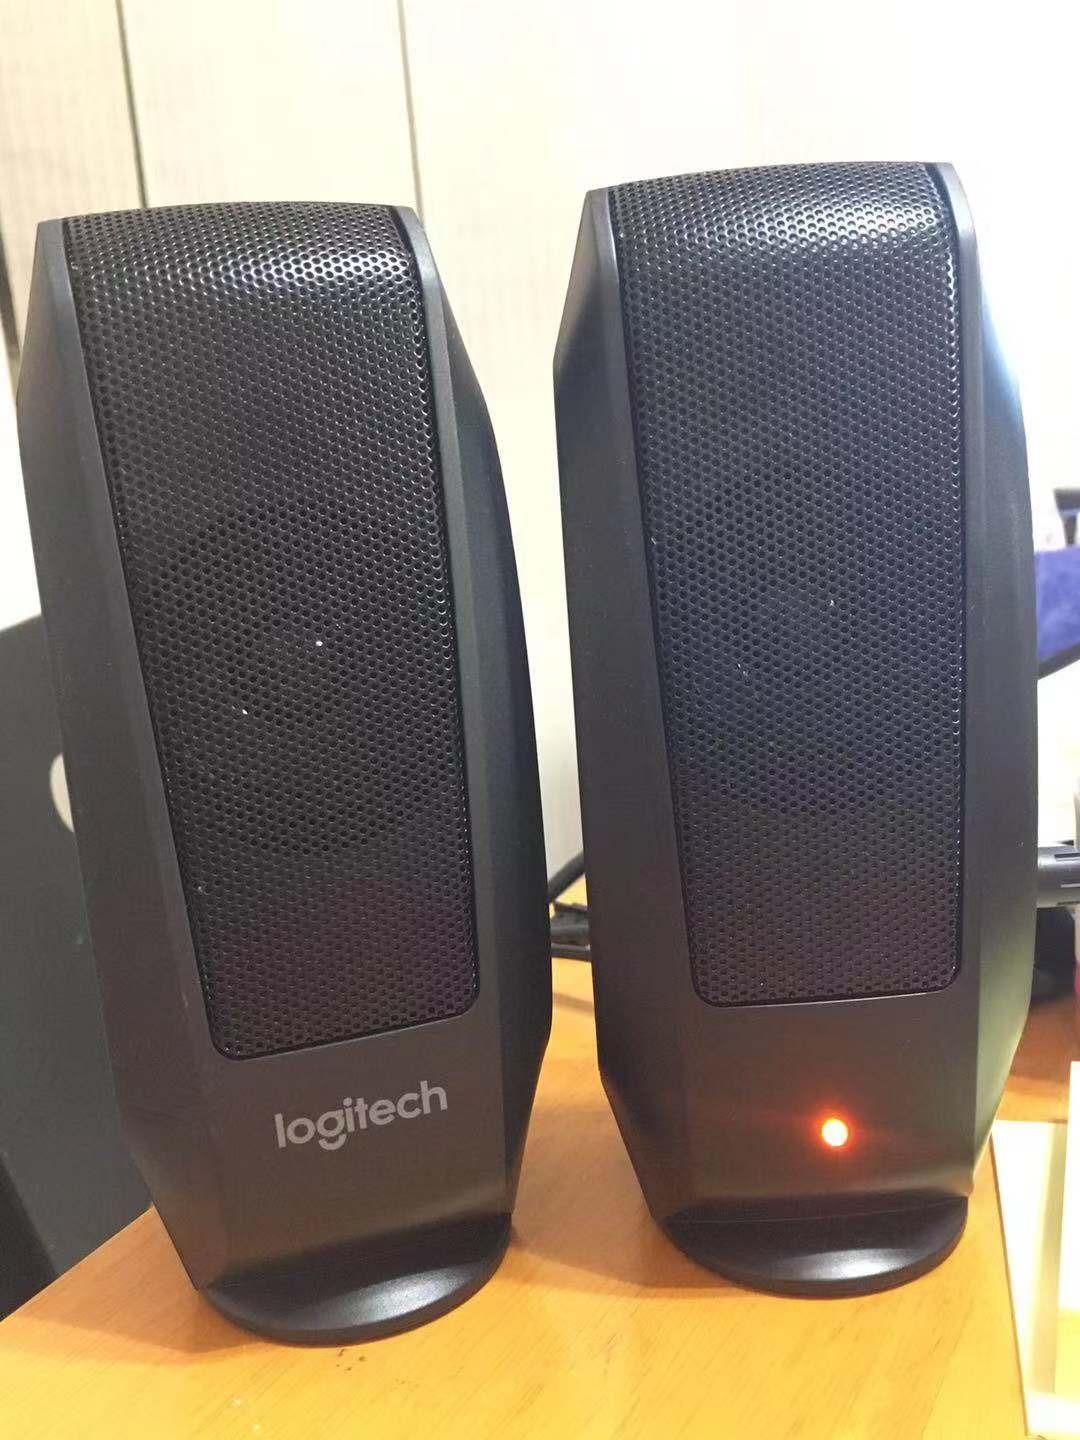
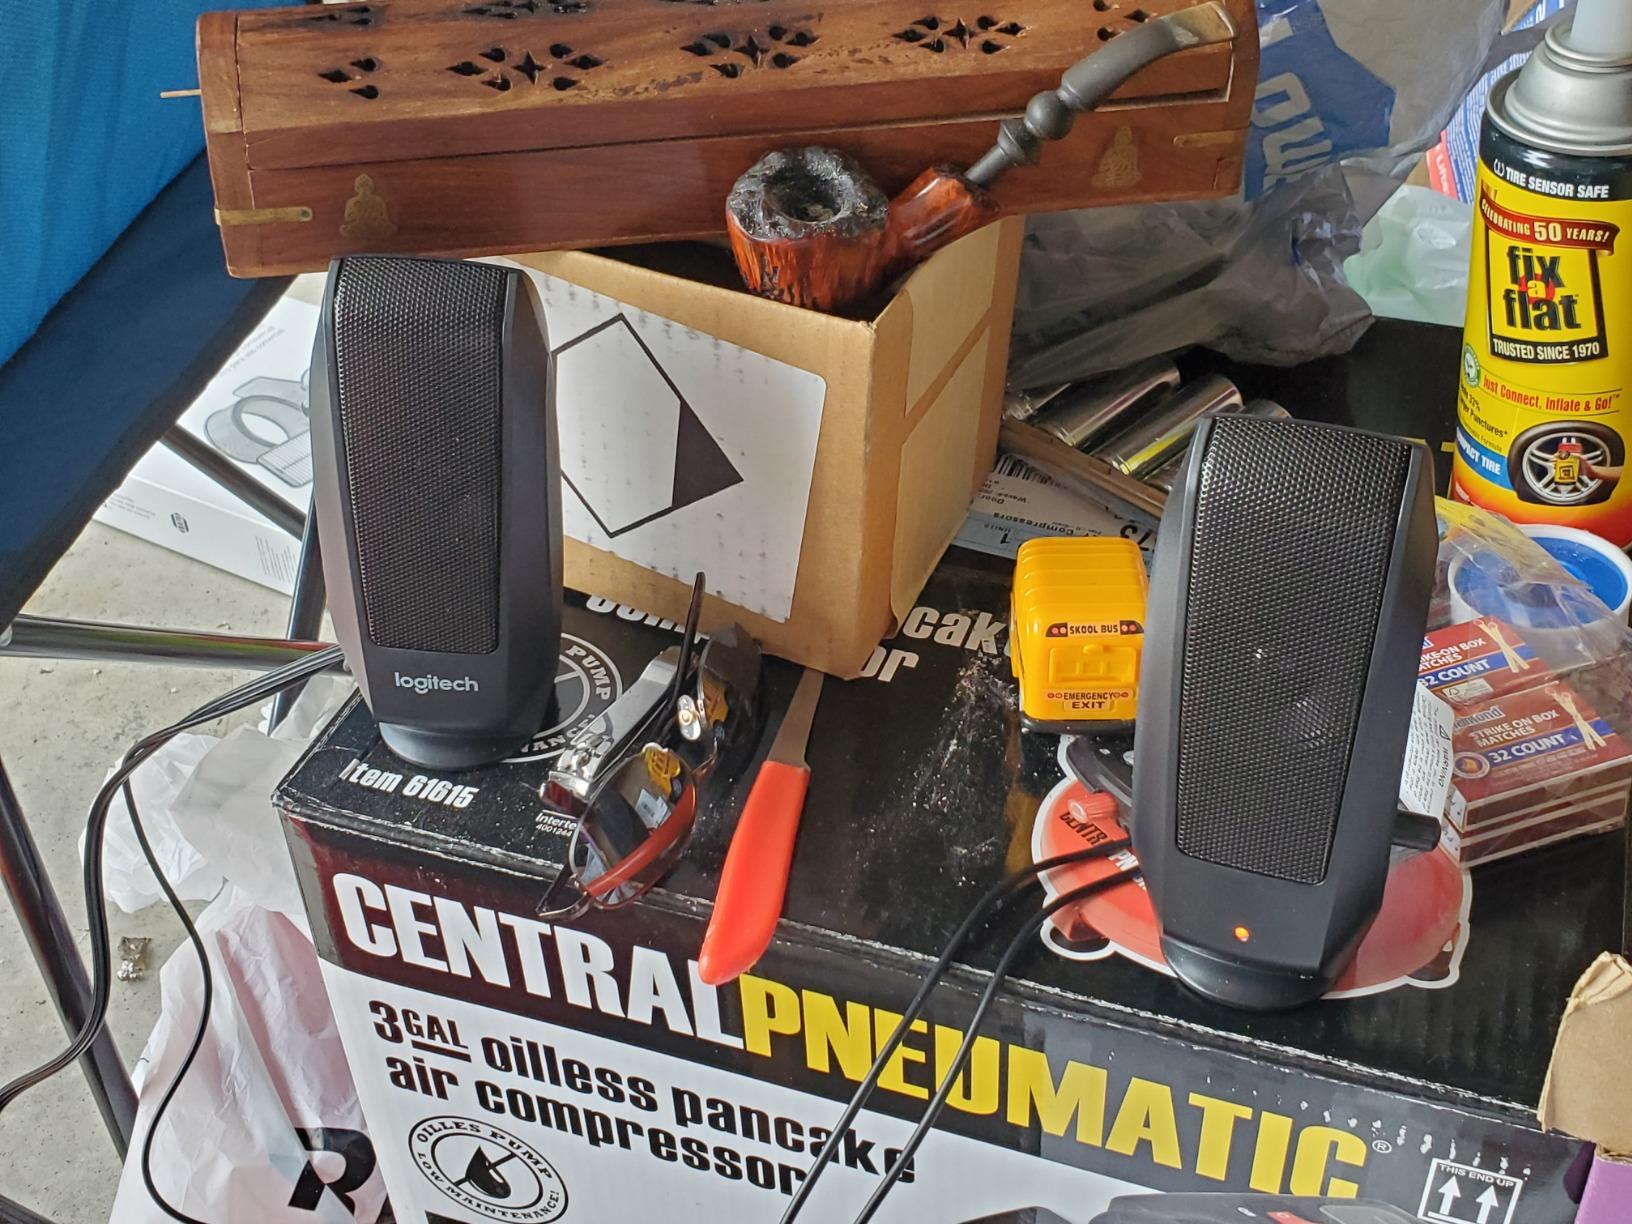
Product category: speaker
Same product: yes